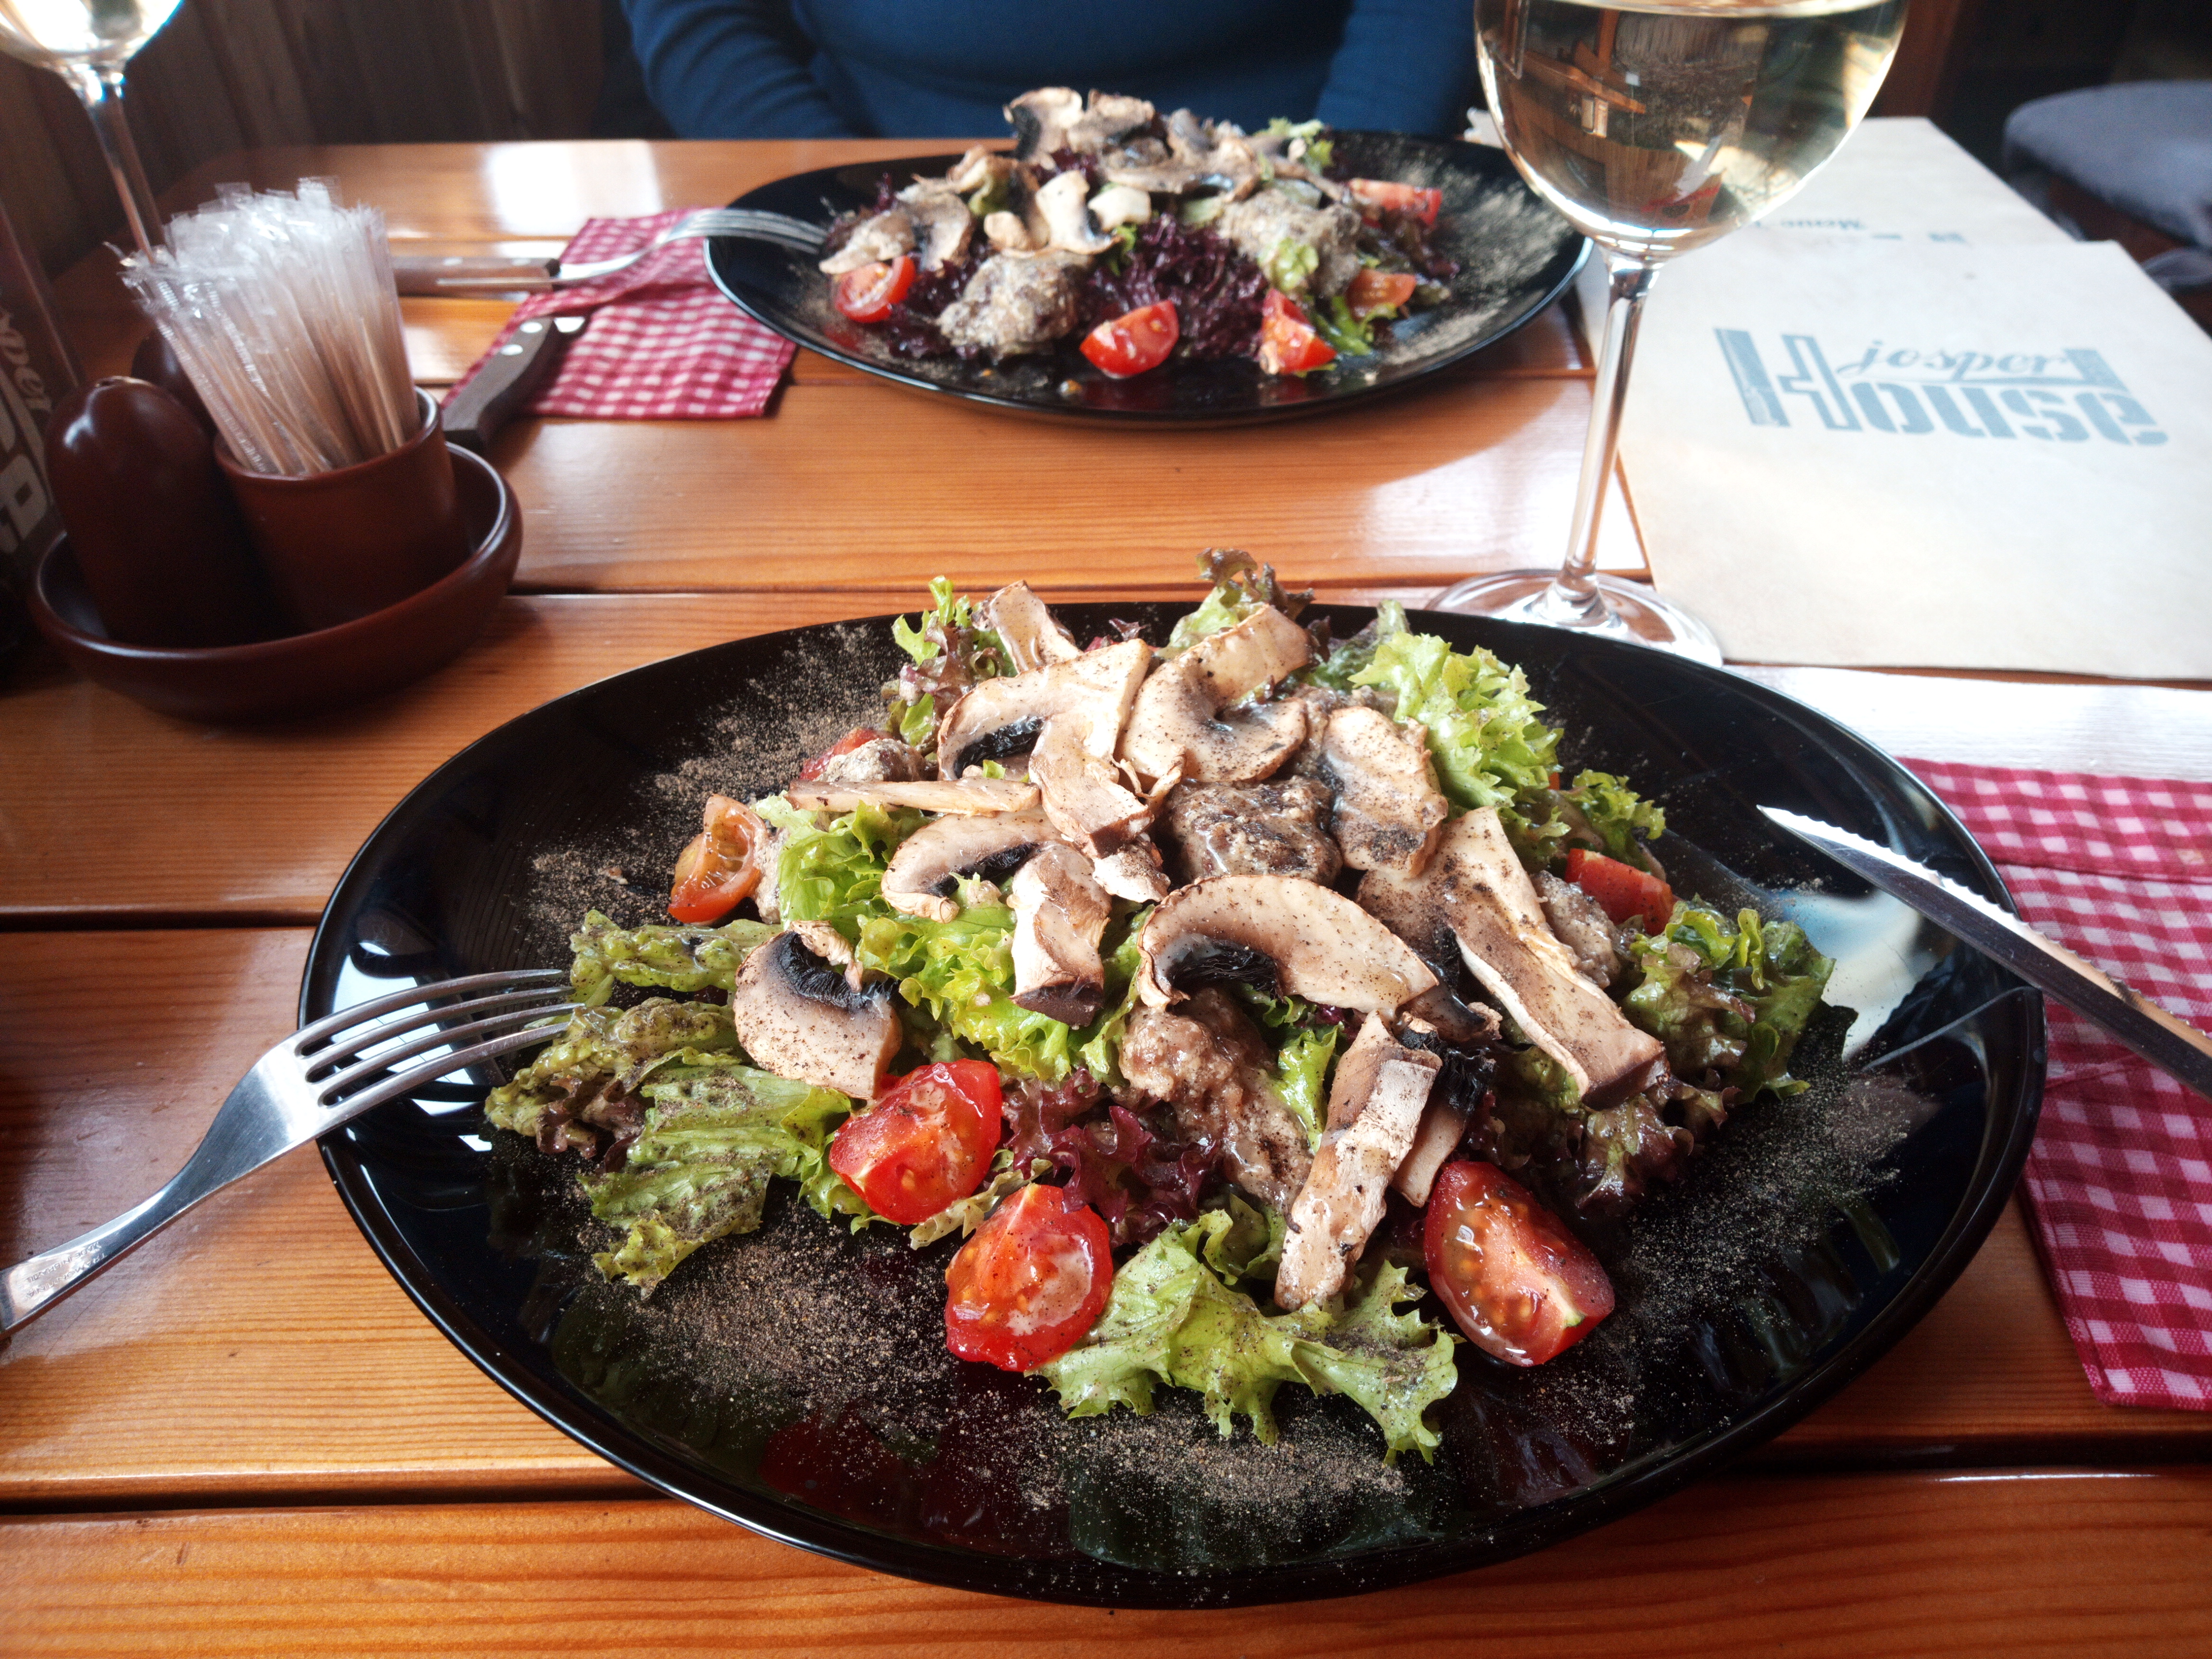
food, dish, cuisine, salad, meal, ingredient, meat, lunch, produce, recipe, brunch, vegetable, cruciferous vegetables, dinner, supper, mixed grill, broccoli, caesar salad, fattoush, leaf vegetable, greek food